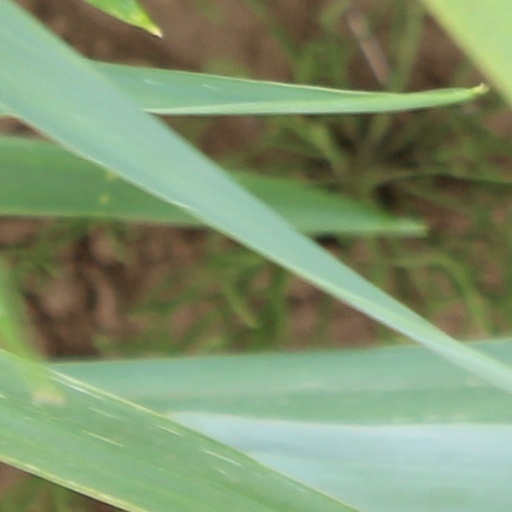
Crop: wheat